Tesla Supercharger

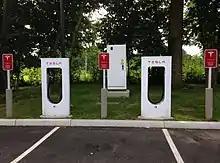
When both pairs of this V1 Tesla Supercharger station stalls (A and B) are occupied, they share the available power of up to 120 kW combined.

The original V1 and V2 Tesla supercharging stations were built with a single charger equipment cabinet consisting of four modules shared between two charge posts. When cars are connected to the two posts, and both request maximum power, the station will assign two or three of the four modules to the car plugged in first, and the rest to the later car, limiting the charging output to each car to 50%-50% or 75%-25%.